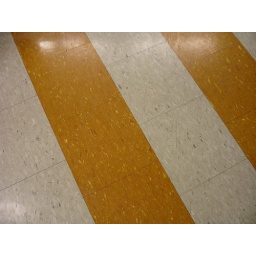
orange and white striped tiles in plaid pantry